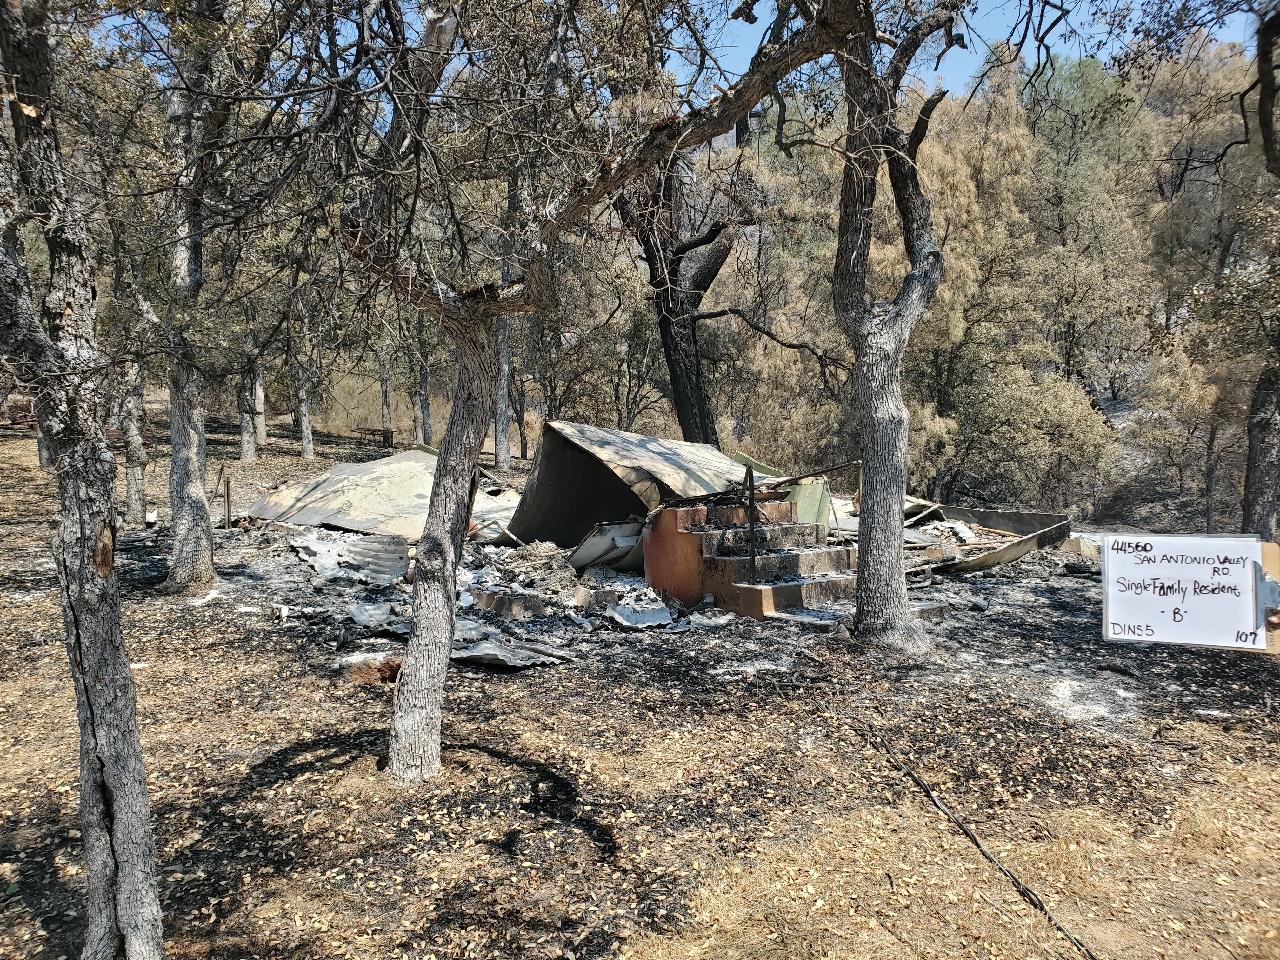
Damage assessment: destroyed